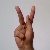
The image shows a hand gesture representing the letter 'K' in Indian Sign Language.